Migrant worker

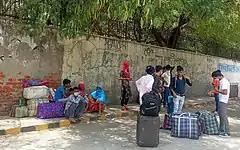
Stranded migrant workers in India during COVID-19 lockdown

Migration in India is induced by both penuriousness and prosperity. India has an astronomically immense migrant population as every third person in India is a migrant. As per the 2011 census, migrants constitute 455.8(approx.) millions of India’s 1.21 billion(approx.) population which is 37.68 percent of the total population.9 This includes inter-state migrants and intra-state migrants. Out of 455.8 million migrants, 67.93% are women and 32.07% are men. The predominant reason for migration among women was cited as marriage. This reason for migration was stated by around 42.4 million migrants out of 65.4 million female migrants in total. Among males, ‘Work/Employment’ was the most significant reason for migration, 12.3 million out of 32.8 million total male migrants cited this reason for migration. There has been a substantial flow of people from Bangladesh and Nepal to India over recent decades in search of better work. Researchers at the Overseas Development Institute found that these migrant workers are often subject to harassment, violence, and discrimination during their journeys at their destinations and when they return home. Bangladeshi women appear to be particularly vulnerable. The findings highlight the need to promote migrants' rights with, among others, health staff, police and employers at destination.